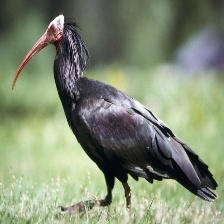
Species: BALD IBIS
Scientific name: GERONTICUS EREMITA